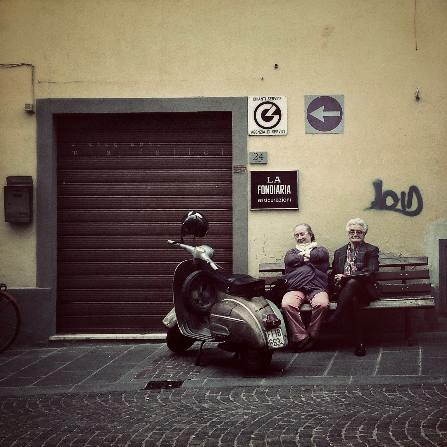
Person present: Yes